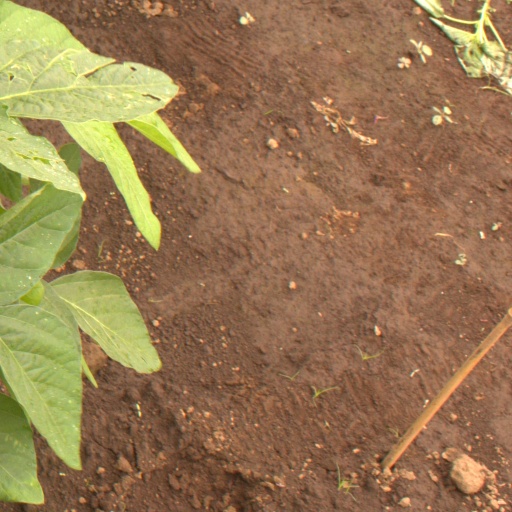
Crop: soybean